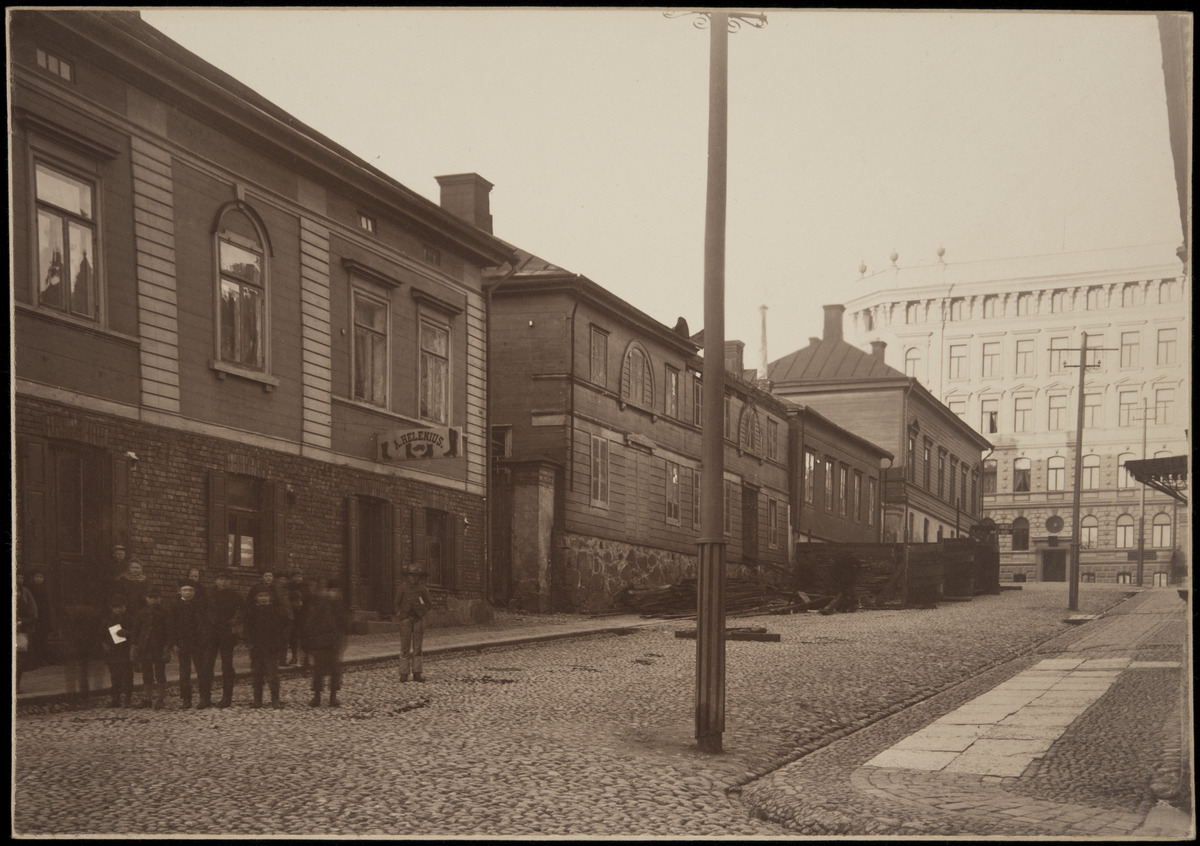
Rikhardinkatu 2, 4, taustalla Korkeavuorenkatu 30
sisällön kuvaus: Rikhardinkatu 2, 4, taustalla Korkeavuorenkatu 30. Etualalla vasemmalla ryhmä lapsia, Rikhardinkatu 2:ssa suutari A. Heleniuksen mainoskyltti ja toimitilat. mustavalkoinen
Kuvaaja: Rosenbröijer, A.E., valokuvaaja
Ajankohta: kuvausaika 1889
Paikka: Suomi, Uusimaa, Helsinki, Kaartinkaupunki Helsinki, Rikhardinkatu 2, 4. Korkeavuorenkatu 30
Aiheet: kadut, jalkakäytävät, rakennukset puurakennukset asuinrakennukset liikerakennukset, toimitilat, kyltit, mainokset, lapset pojat, vaatteet lastenvaatteet, ryhmät, pylväät, myymälät, suutarit